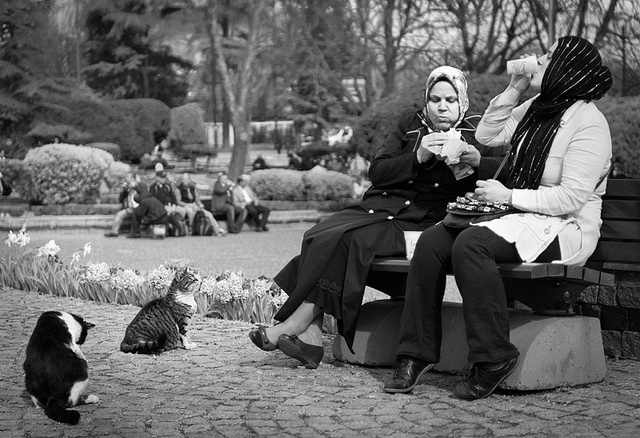
A couple of cats and some people on a bench.
Two women sit on a bench with cats.
Two women in headscarves, watched by two cats,  sit on a park bench and have food and drink.
A black and white picture of women sitting on a bench eating while cats watch.
two cats are watching two women eating and drinking